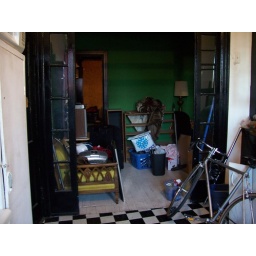
I have two little rooms to myself at my new place. I like the green walls in the sitting room.